Naebo Station

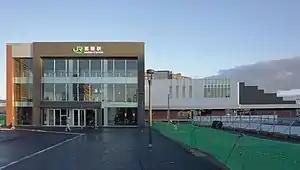

is a railway station in Chūō-ku, Sapporo, Hokkaidō, Japan. It is served by Hakodate Main Line and Chitose Line. The station is numbered H02.